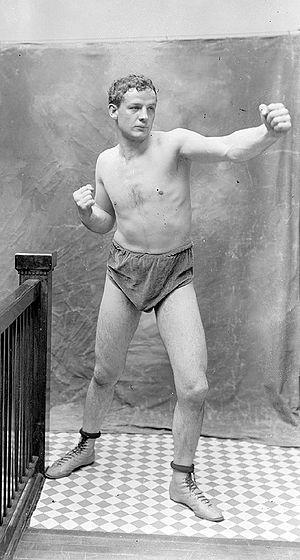
Marvin Hart est un boxeur américain né le 16 septembre 1876 et mort le 17 septembre 1931 à Fern Creek dans le Kentucky. Il a détenu le titre de champion du monde des poids lourds du 3 juillet 1905 au 23 février 1906.